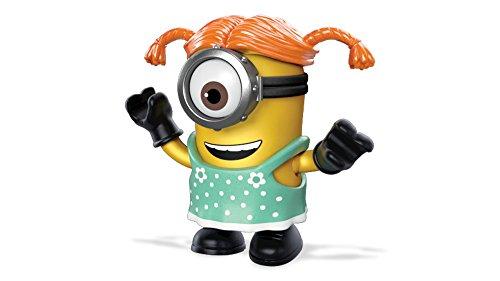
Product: Mega Construx Despicable Me Micro Action Figures Building Set Building Set, Blind Pack, Styles May Vary
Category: Toys & Games | Building Toys | Building Sets
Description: Series of 8 exclusive, buildable Despicable Me figures, sold separately .
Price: $30.21
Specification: ProductDimensions:0.6x3.9x5.5inches|ItemWeight:0.48ounces|ShippingWeight:0.8ounces(Viewshippingratesandpolicies)|ASIN:B0789525HC|Itemmodelnumber:FNC80|Manufacturerrecommendedage:5-9years